William Dunstan (politician)

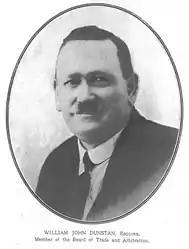

William John Dunstan (13 October 1873 – 13 September 1930) was an Australian politician. He was a Labor member of the Queensland Legislative Council from 1920 to 1922, when the council was abolished.